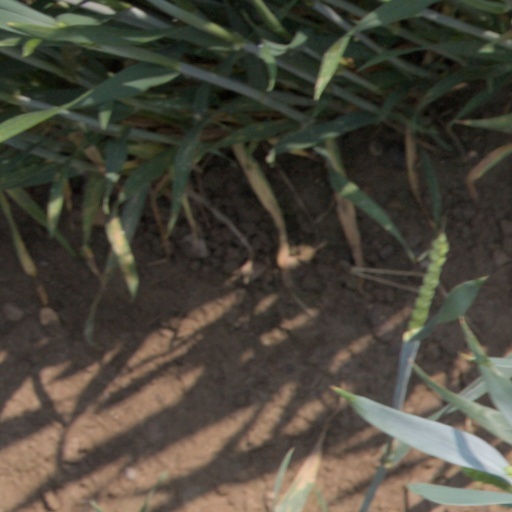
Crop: wheat